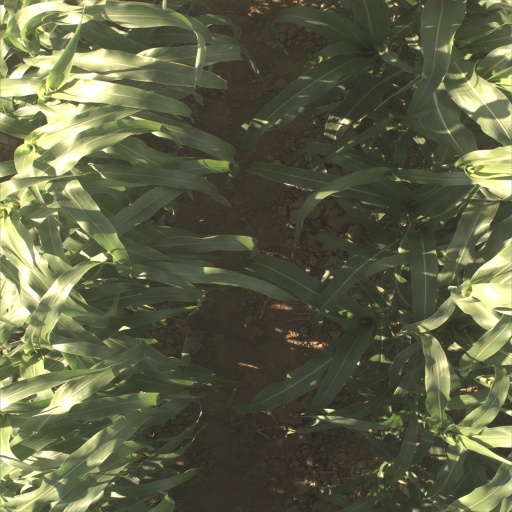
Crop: sorghum